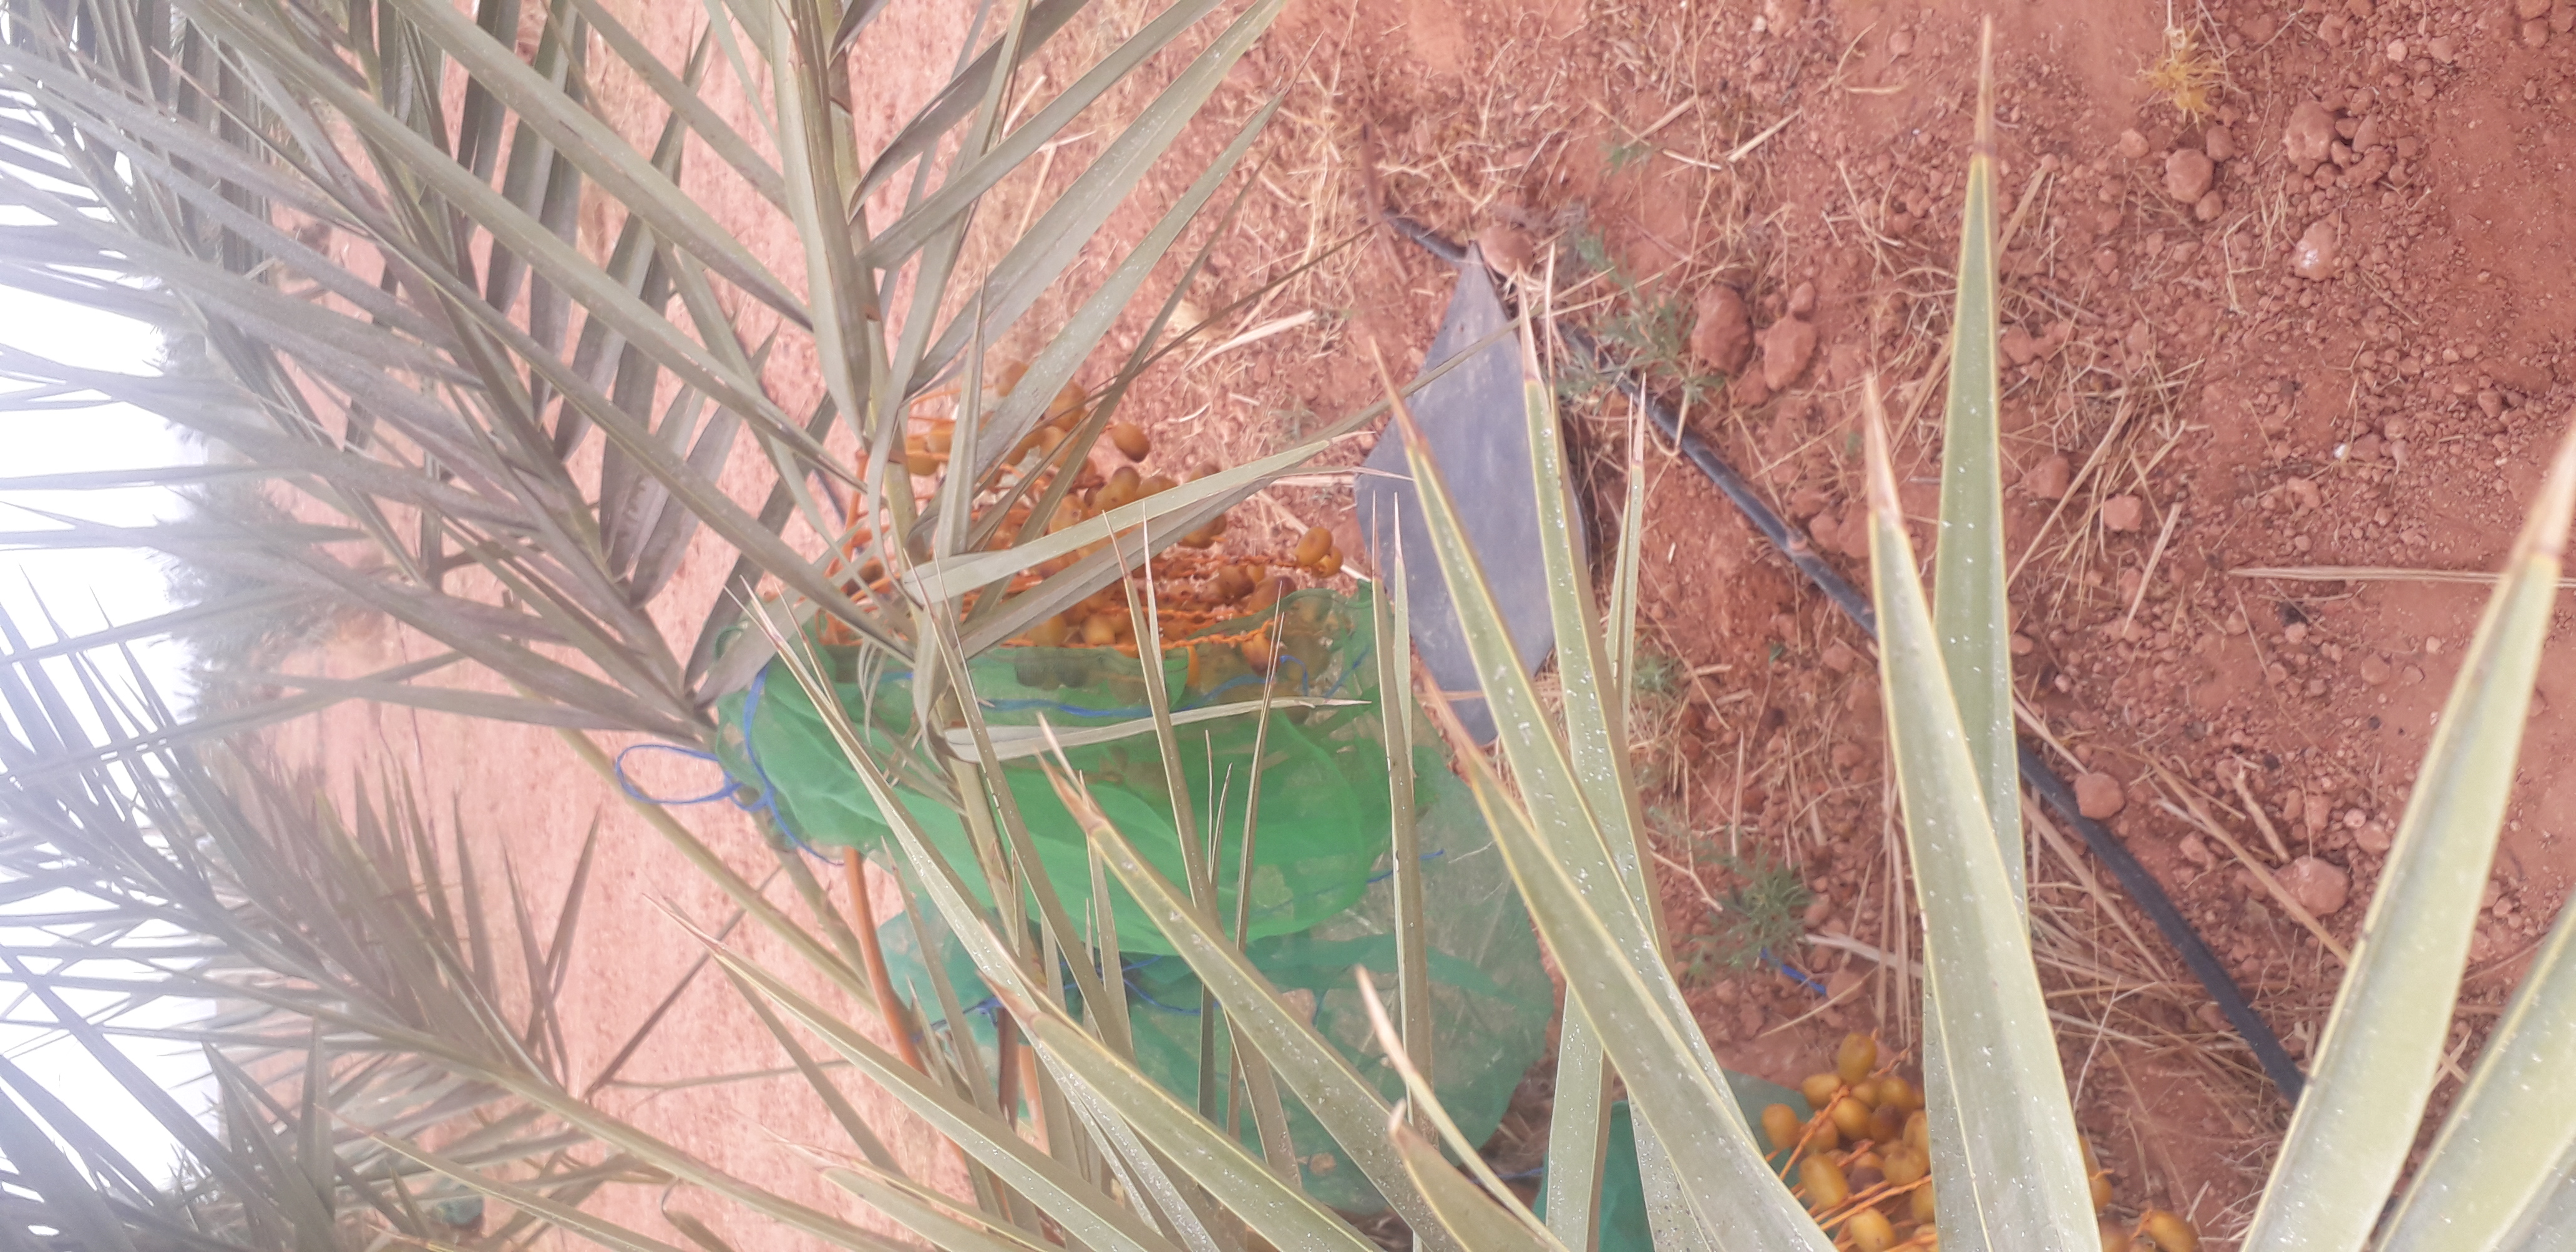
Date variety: Boufagous